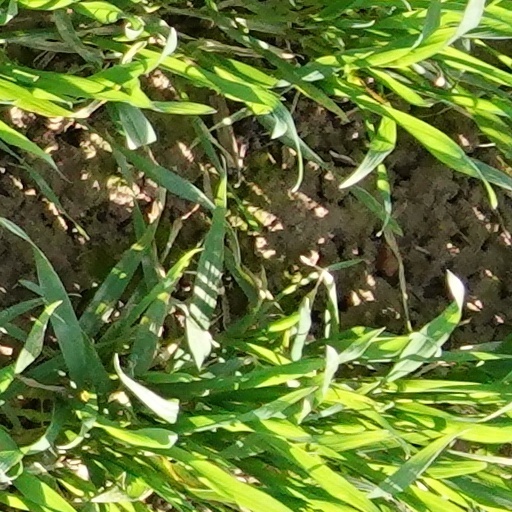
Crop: wheat